Atractyloside

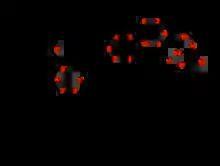
Numbered chemical structure of protonated ATR/CATR. The R group difference is depicted for ATR and CATR.

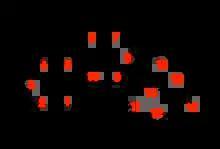
Numbered atractyligenin chemical structure.

A modified variant of the atractylenolide carries an additional carboxyl group at the C4 atom of the atractyligenin, which is then referred to as "carboxy-atractyloside" (CATR), sometimes referred to as "gummiferin". The ATR/CATR chemical structure on the right indicates this difference between compounds.